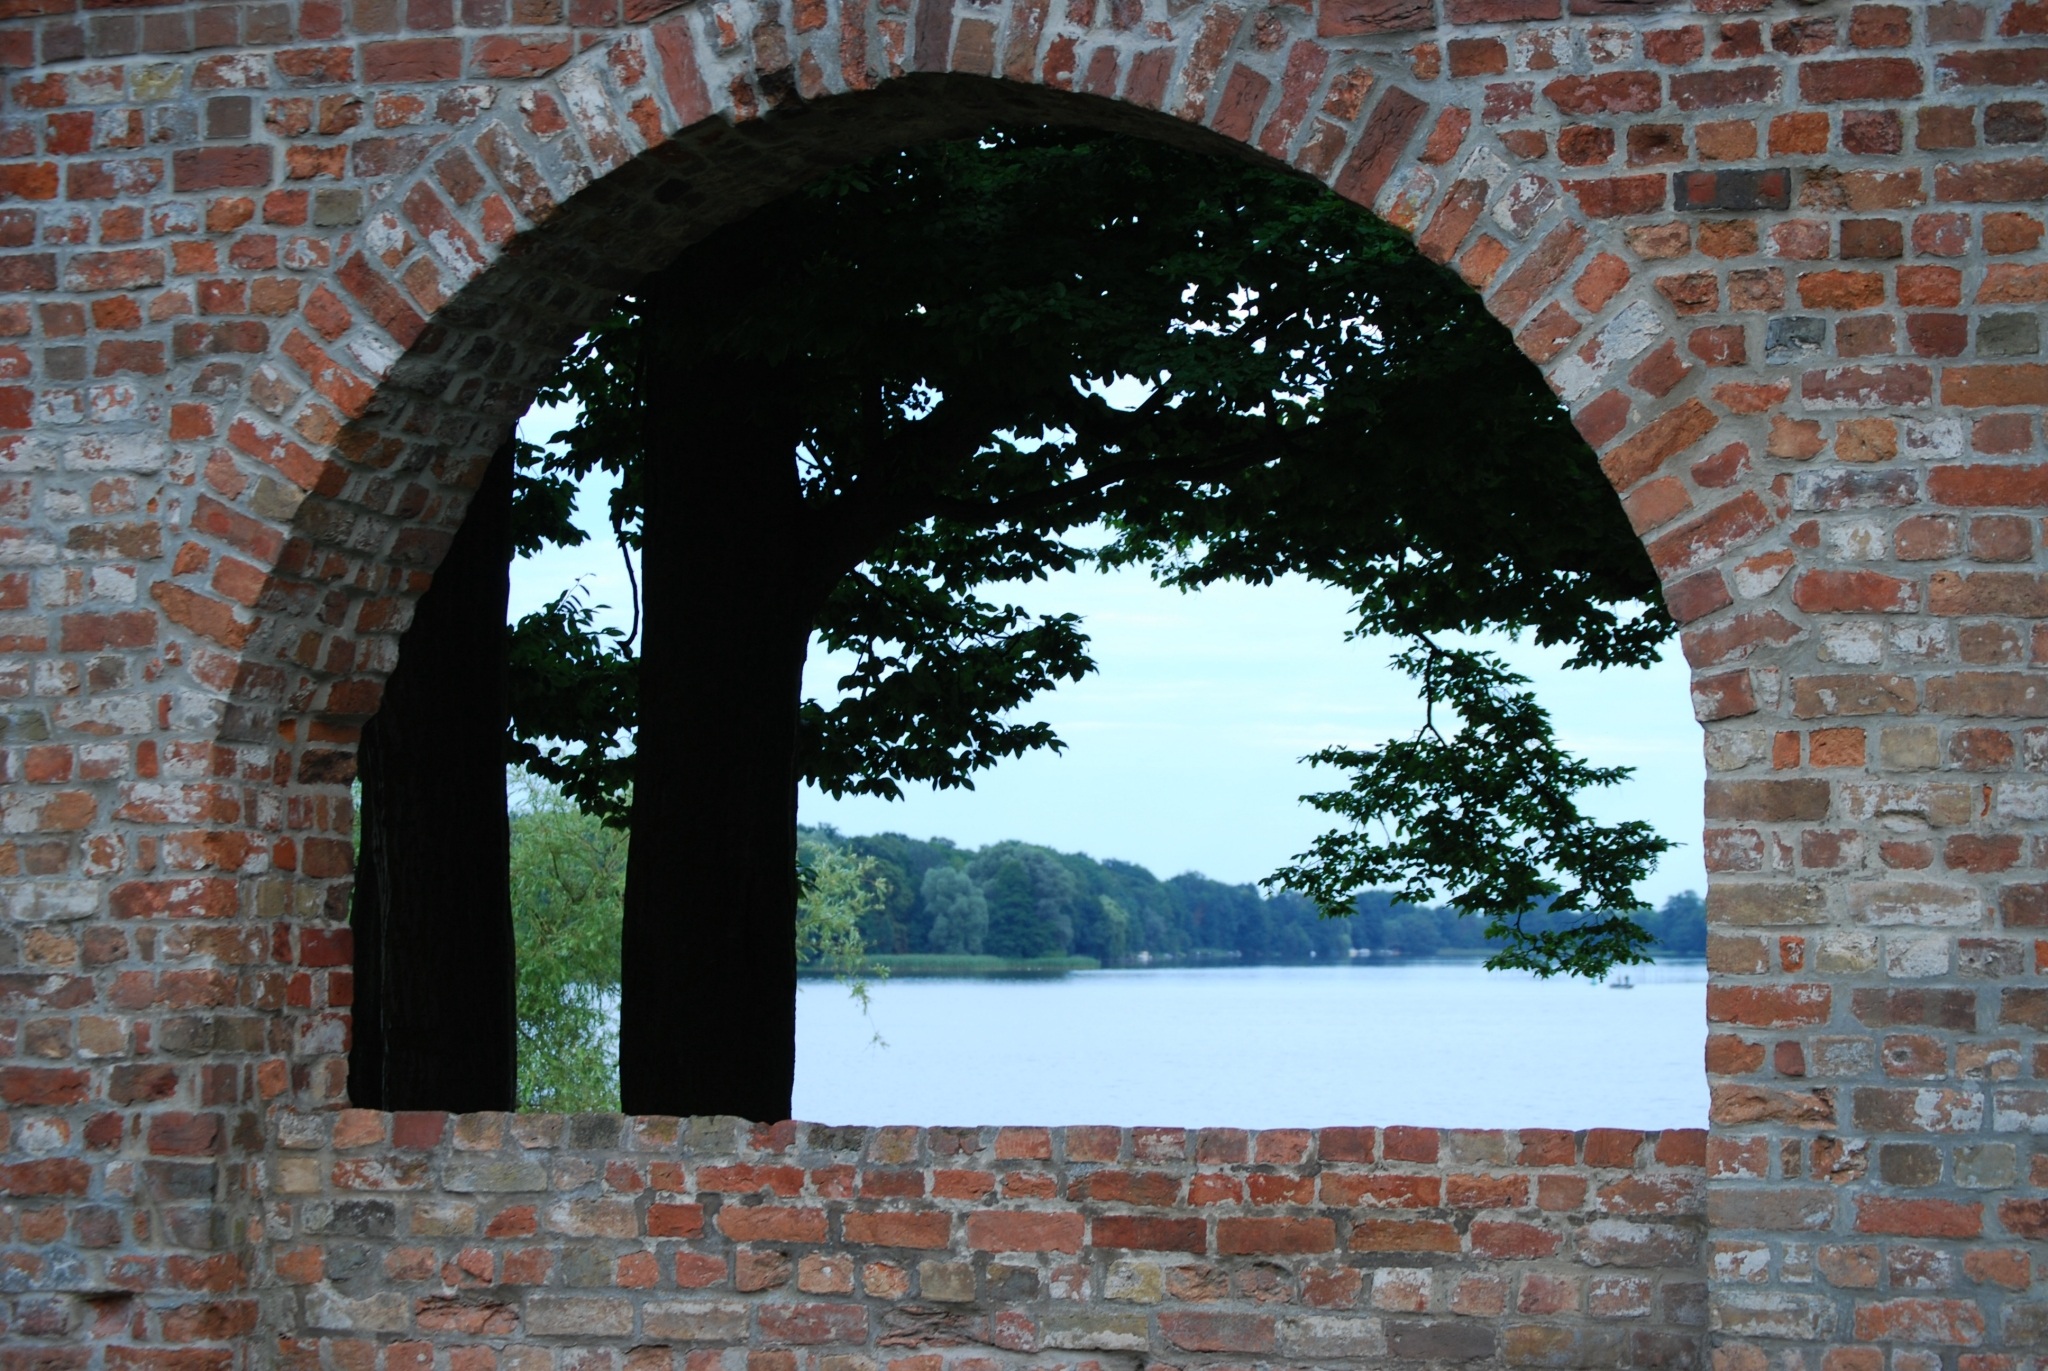
rock, architecture, window, lake, wall, arch, brick, material, lake view, art, neuruppin